Piers Coleman

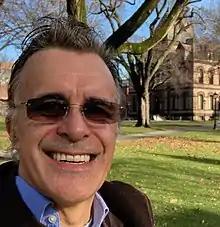
Coleman in 2018

Piers Coleman (born 1958) is a British-born theoretical physicist, working in the field of theoretical condensed matter physics. Coleman is professor of physics at Rutgers University in New Jersey and at Royal Holloway, University of London.